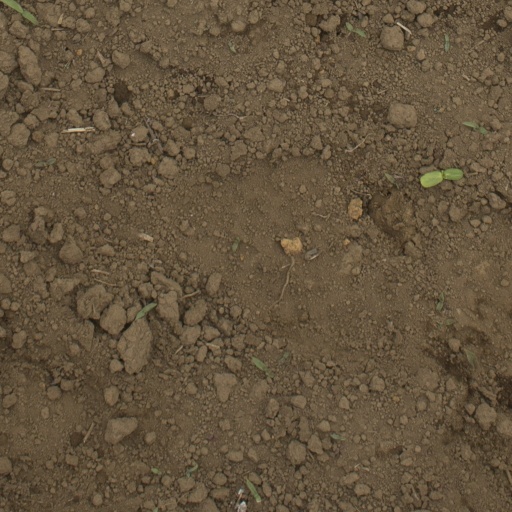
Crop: Jerusalem artichoke